Hilda mega-bonebed

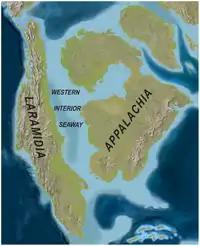
Map of North America and the Western Interior Seaway in the Late Cretaceous (~ 75 million years ago)

Previous research on Albertan centrosaur bonebeds interpreted their formation in terms of a herd of dinosaurs drowning while trying to cross a swollen river. Eberth, Brinkman, and Barkas proposed a different explanation for the Hilda mega-bonebed, hypothesizing that a herd of "Centrosaurus apertus", as well as other local wildlife, were killed by a flood. The researchers concluded that all of the component bonebeds of the Hilda complex formed during the same individual flood.